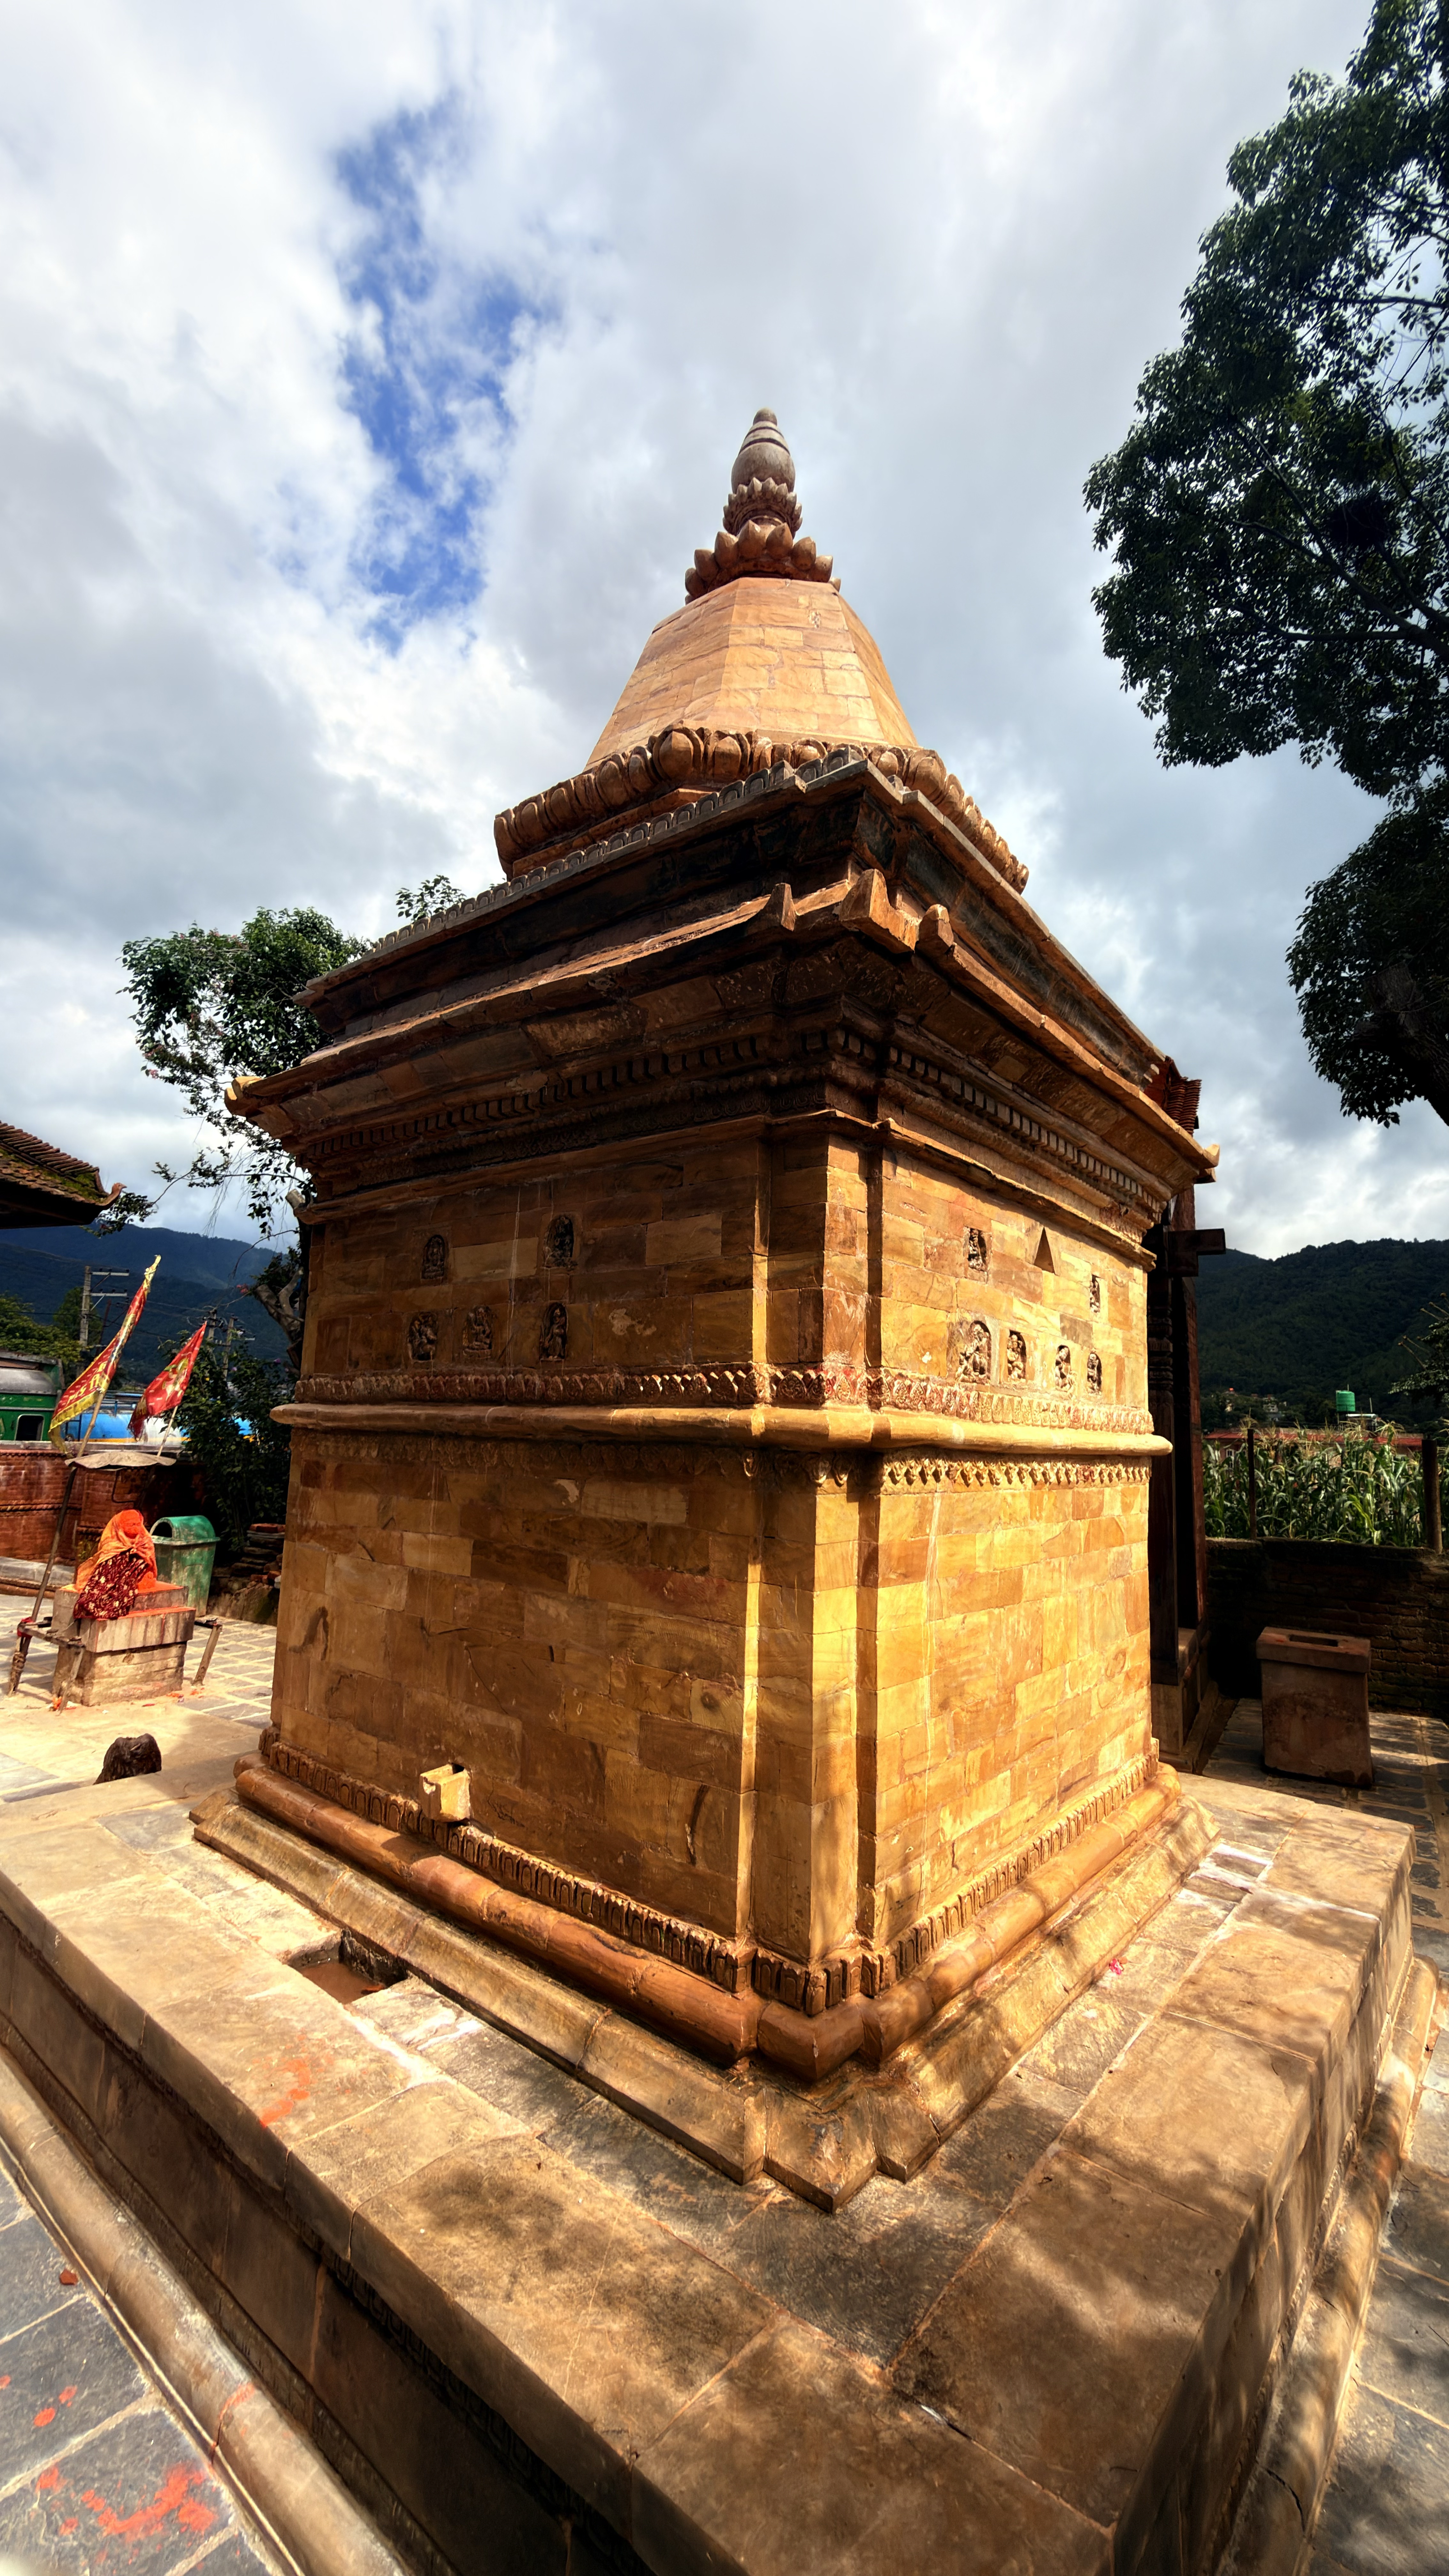
Heritage site: Ram_Temple